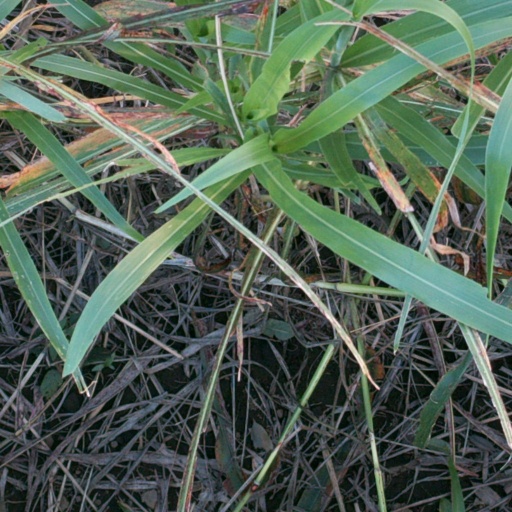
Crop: sorghum